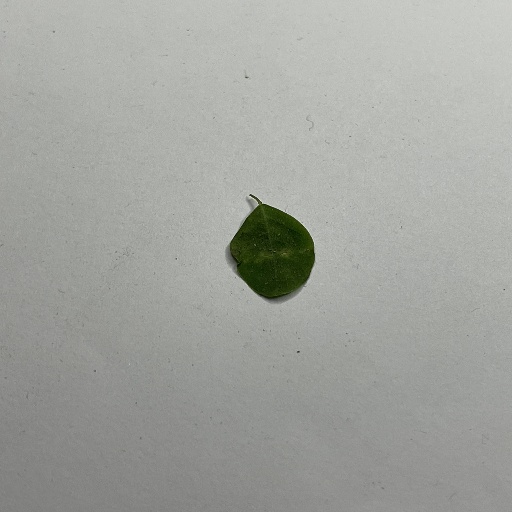
Species: Sojina
Leaf condition: Bacterial Spot